Winston Churchill (Cavalier)

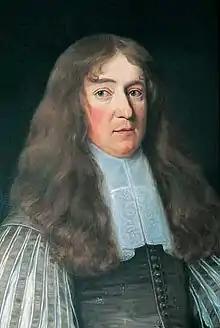
Portrait of Sir Winston Churchill

Sir Winston Churchill (18 April 1620 – 26 March 1688), known as the "Cavalier Colonel", was an English soldier, historian, and politician. He was the father of John Churchill, 1st Duke of Marlborough and a direct ancestor and eponym of Sir Winston Churchill, who served as British prime minister in the 20th century during the Second World War.